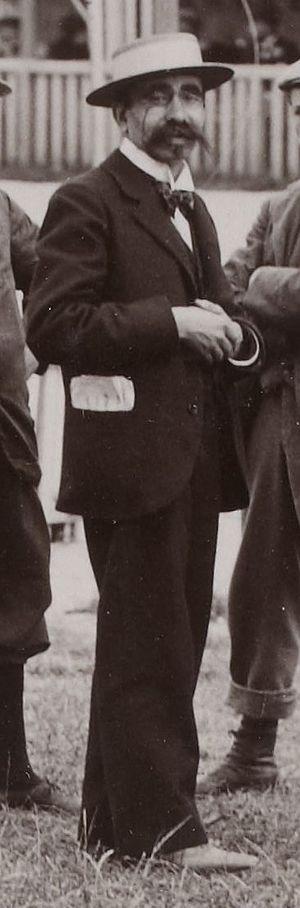
[Collection Jules Beau. Photographie sportive]
Pierre Alexandre Darracq est un dessinateur industriel et un entrepreneur français, l'un des pionniers de l'industrie du cycle et de l'automobile.